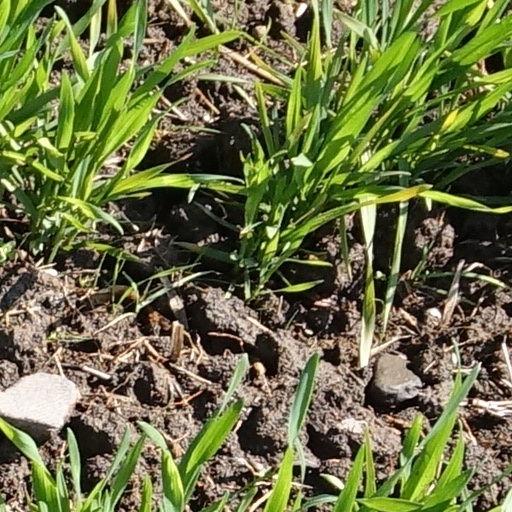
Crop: wheat